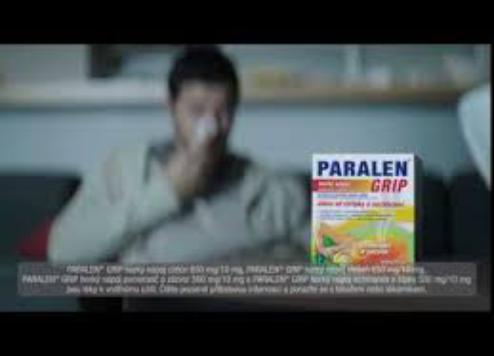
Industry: Medical